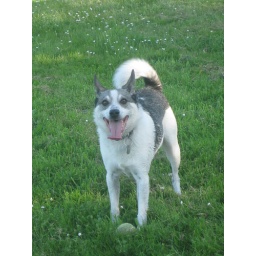
ball by the lake